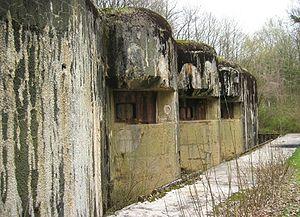
Ligne Maginot - Gros Ouvrage de Latiremont - Bloc 6
Le secteur fortifié de la Crusnes est une partie de la ligne Maginot, située entre le secteur fortifié de Montmédy à l'ouest et le secteur fortifié de Thionville à l'est.
La ligne Maginot, du nom du ministre de la Guerre André Maginot, est une ligne de fortifications construite par la France le long de sa frontière avec la Belgique, le Luxembourg, l'Allemagne, la Suisse et l'Italie de 1928 à 1940.
L'ouvrage de Latiremont est un ouvrage fortifié de la ligne Maginot, situé sur la limite entre les communes d'Ugny et de Baslieux, dans le département de Meurthe-et-Moselle.
Un créneau est une ouverture pratiquée au sommet d'un rempart.